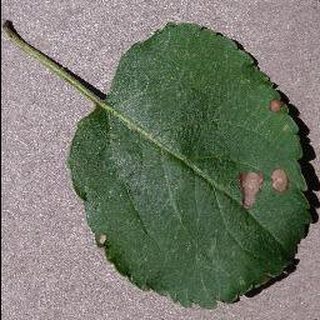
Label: apple_black_rot